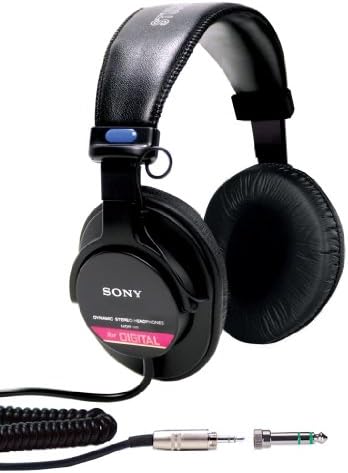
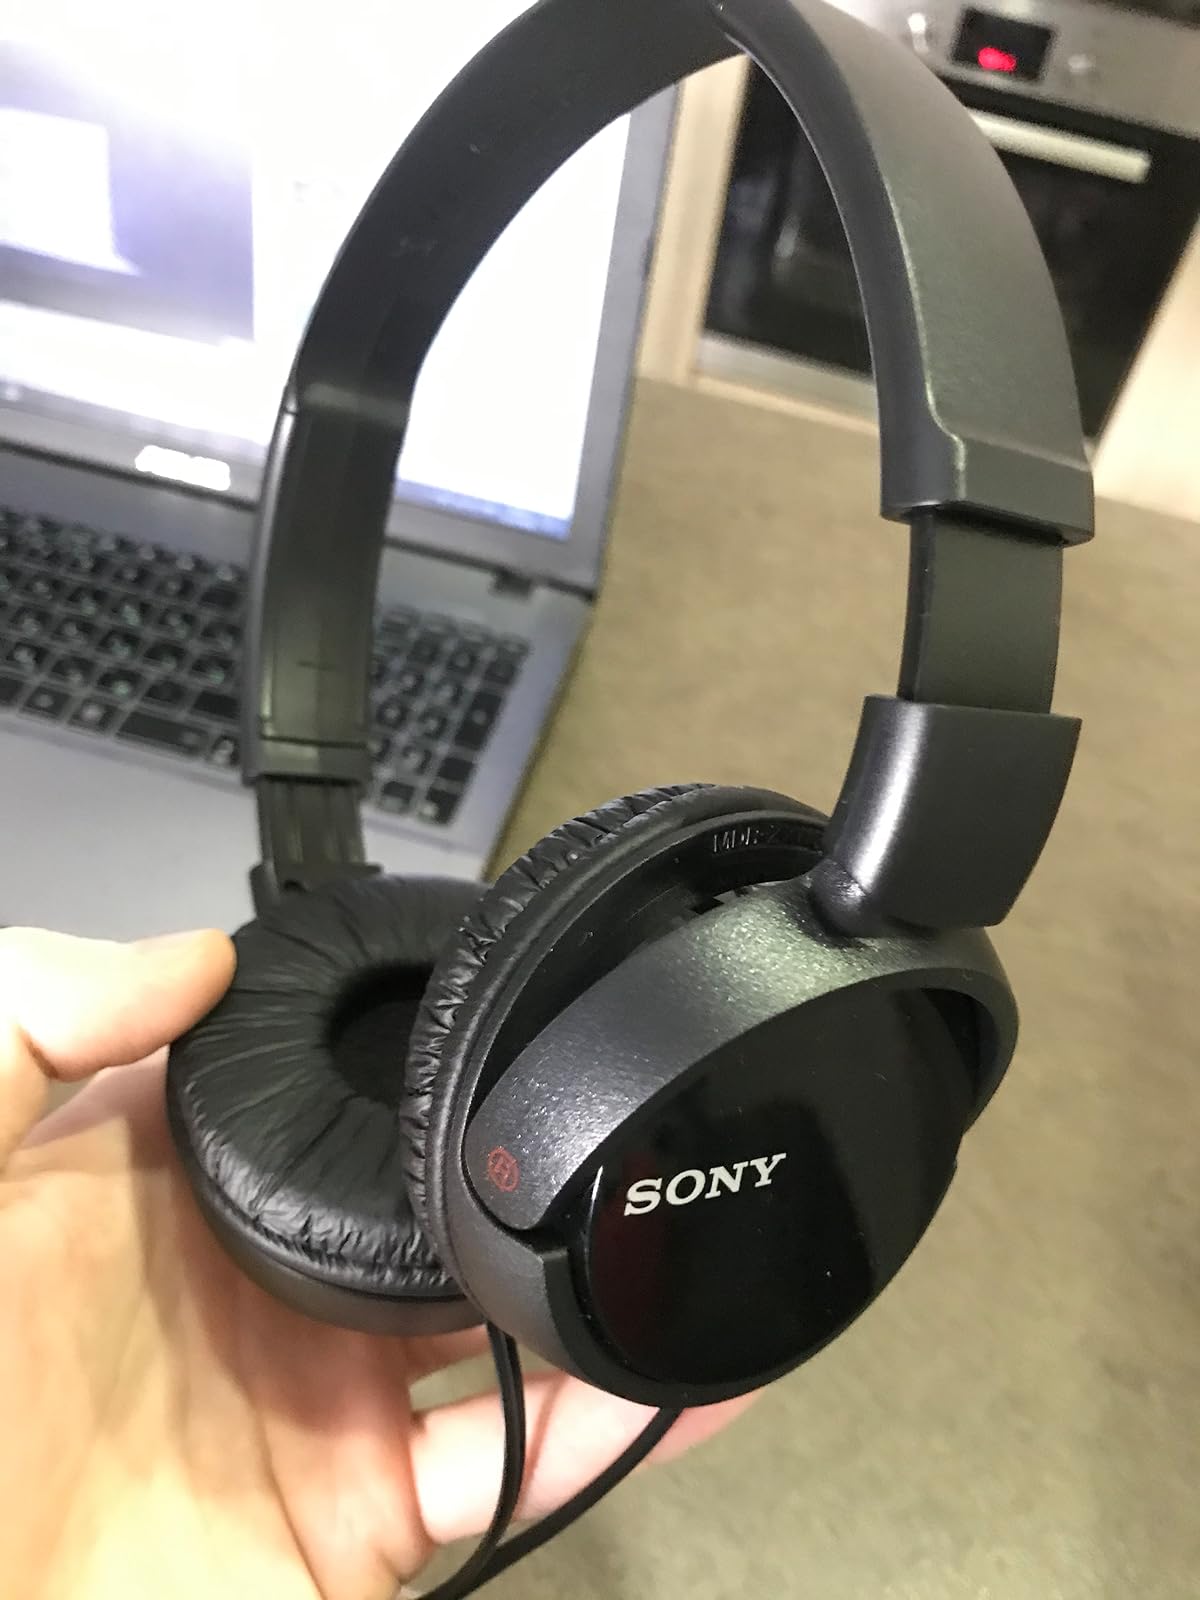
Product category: headphones
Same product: no